Al-Jdayde

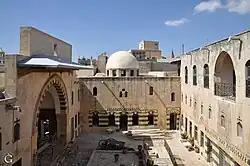
Beit Ghazaleh; an example of renovation in al-Jdayde

In 1990–2000, al-Jdayde—noted for its winding narrow alleys, richly decorated mansions and churches—became an area of significant cultural, historical and tourist interest for national and international visitors. An ever-present scent of flowers, especially Jasmin, was said to permeate the area.